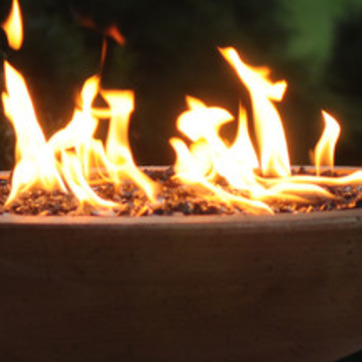
Material: other